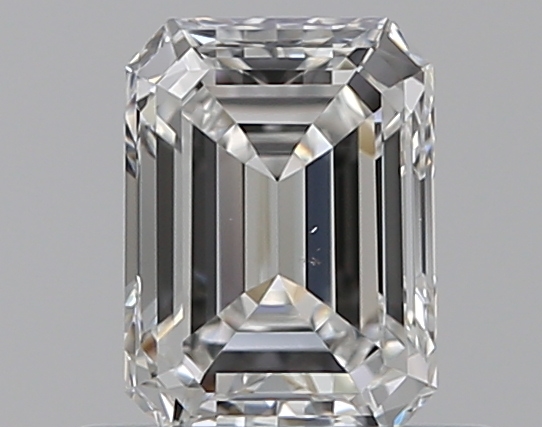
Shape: emerald
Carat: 0.5
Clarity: VS2
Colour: E
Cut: EX
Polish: EX
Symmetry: GD
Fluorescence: N
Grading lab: GIA
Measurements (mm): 5.36 x 3.95 x 2.57